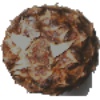
Label: pineapple